Sergio (2020 film)

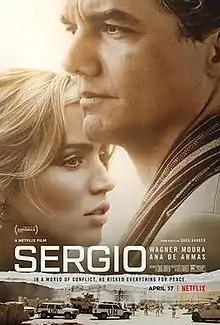
Official poster

Sergio is a 2020 American biographical drama film about the United Nations diplomat Sérgio Vieira de Mello. The film is directed by Greg Barker, from a screenplay written by Craig Borten. It stars Wagner Moura, Ana de Armas, Garret Dillahunt, Clemens Schick, Will Dalton, Bradley Whitford and Brían F. O'Byrne.